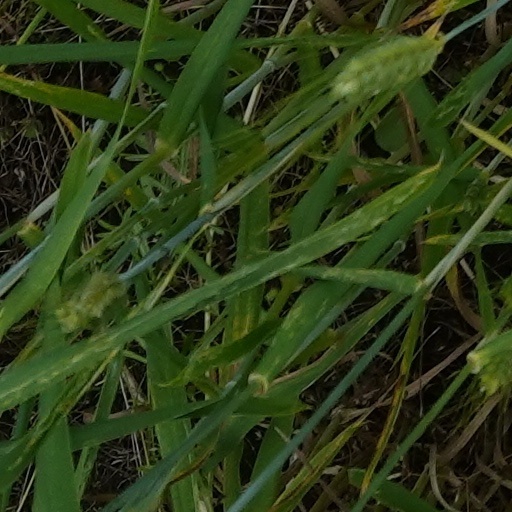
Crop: wheat